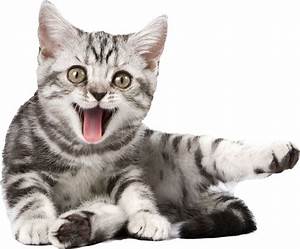
Label: cat